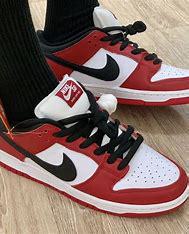
Brand: Nike
Model: kg Nike Dunk